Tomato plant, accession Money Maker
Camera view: bottom (45 deg); turntable rotation: 270 degrees
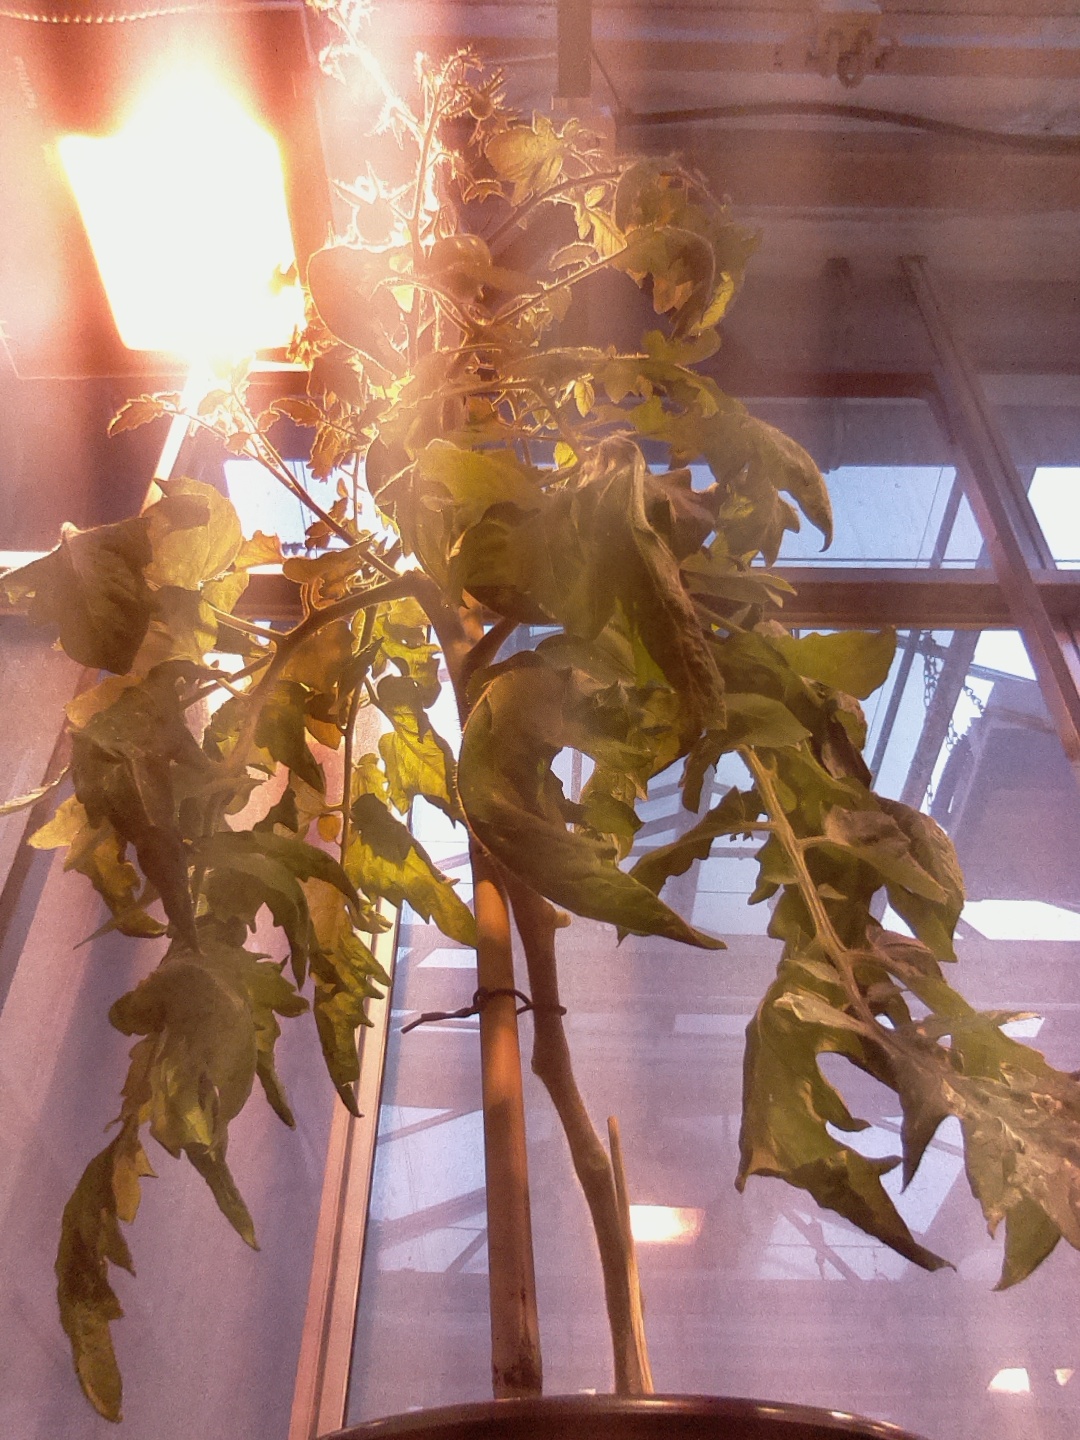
BBCH growth stage 74: 40%-50% of final fruit size